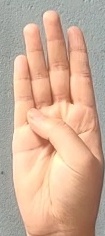
ASL sign: B